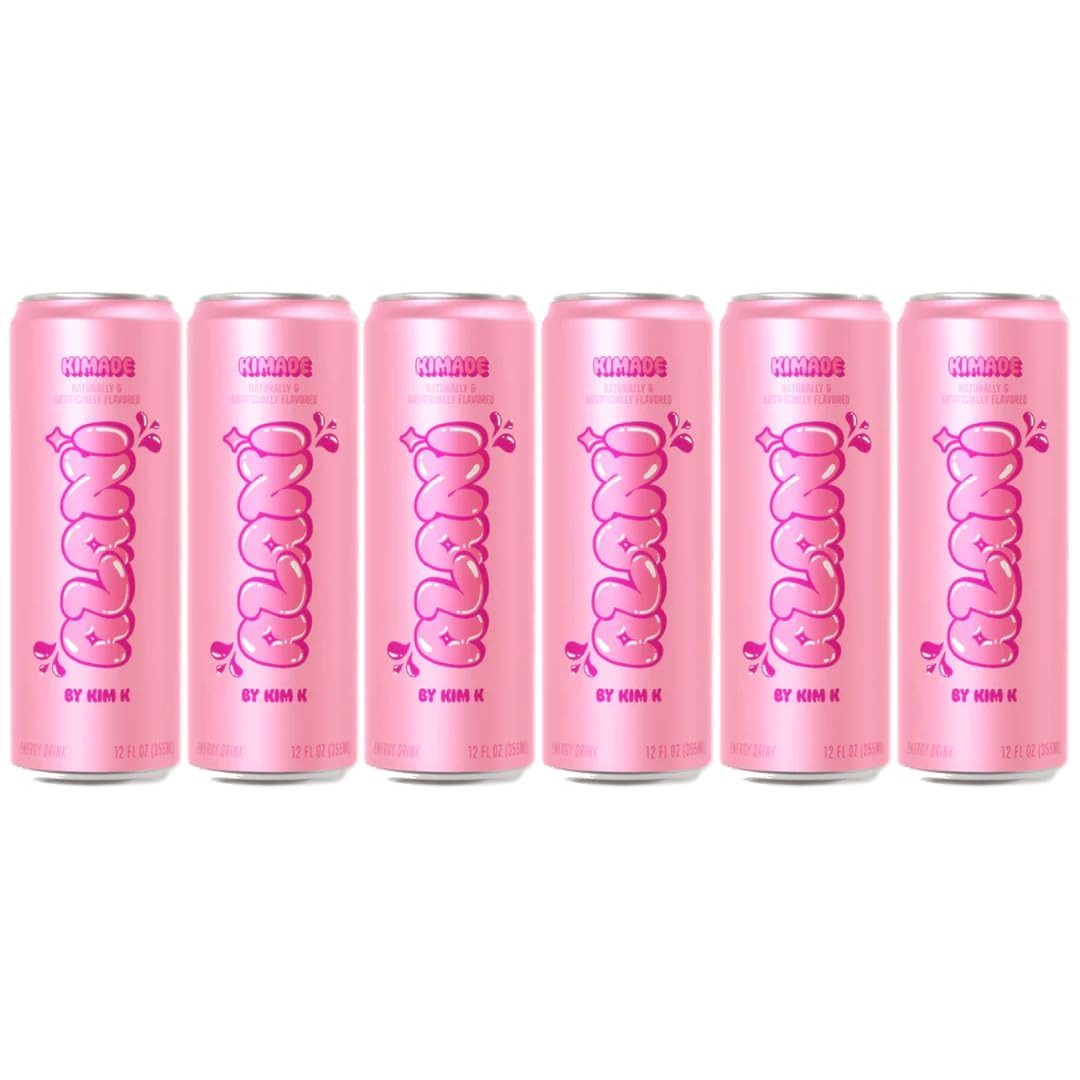
Item Name: KIMADE Sugar Free, Low Calorie Energy Drinks, 12 Fl Oz Cans, (6 Pack)
Bullet Point: KIMADE Sugar Free, Low Calorie Energy Drinks, 12 Fl Oz Cans, (6 Pack)
Product Description: KIMADE Sugar Free, Low Calorie Energy Drinks, 12 Fl Oz Cans, (6 Pack)
Value: 72.0
Unit: Fl Oz

Price: 36.16